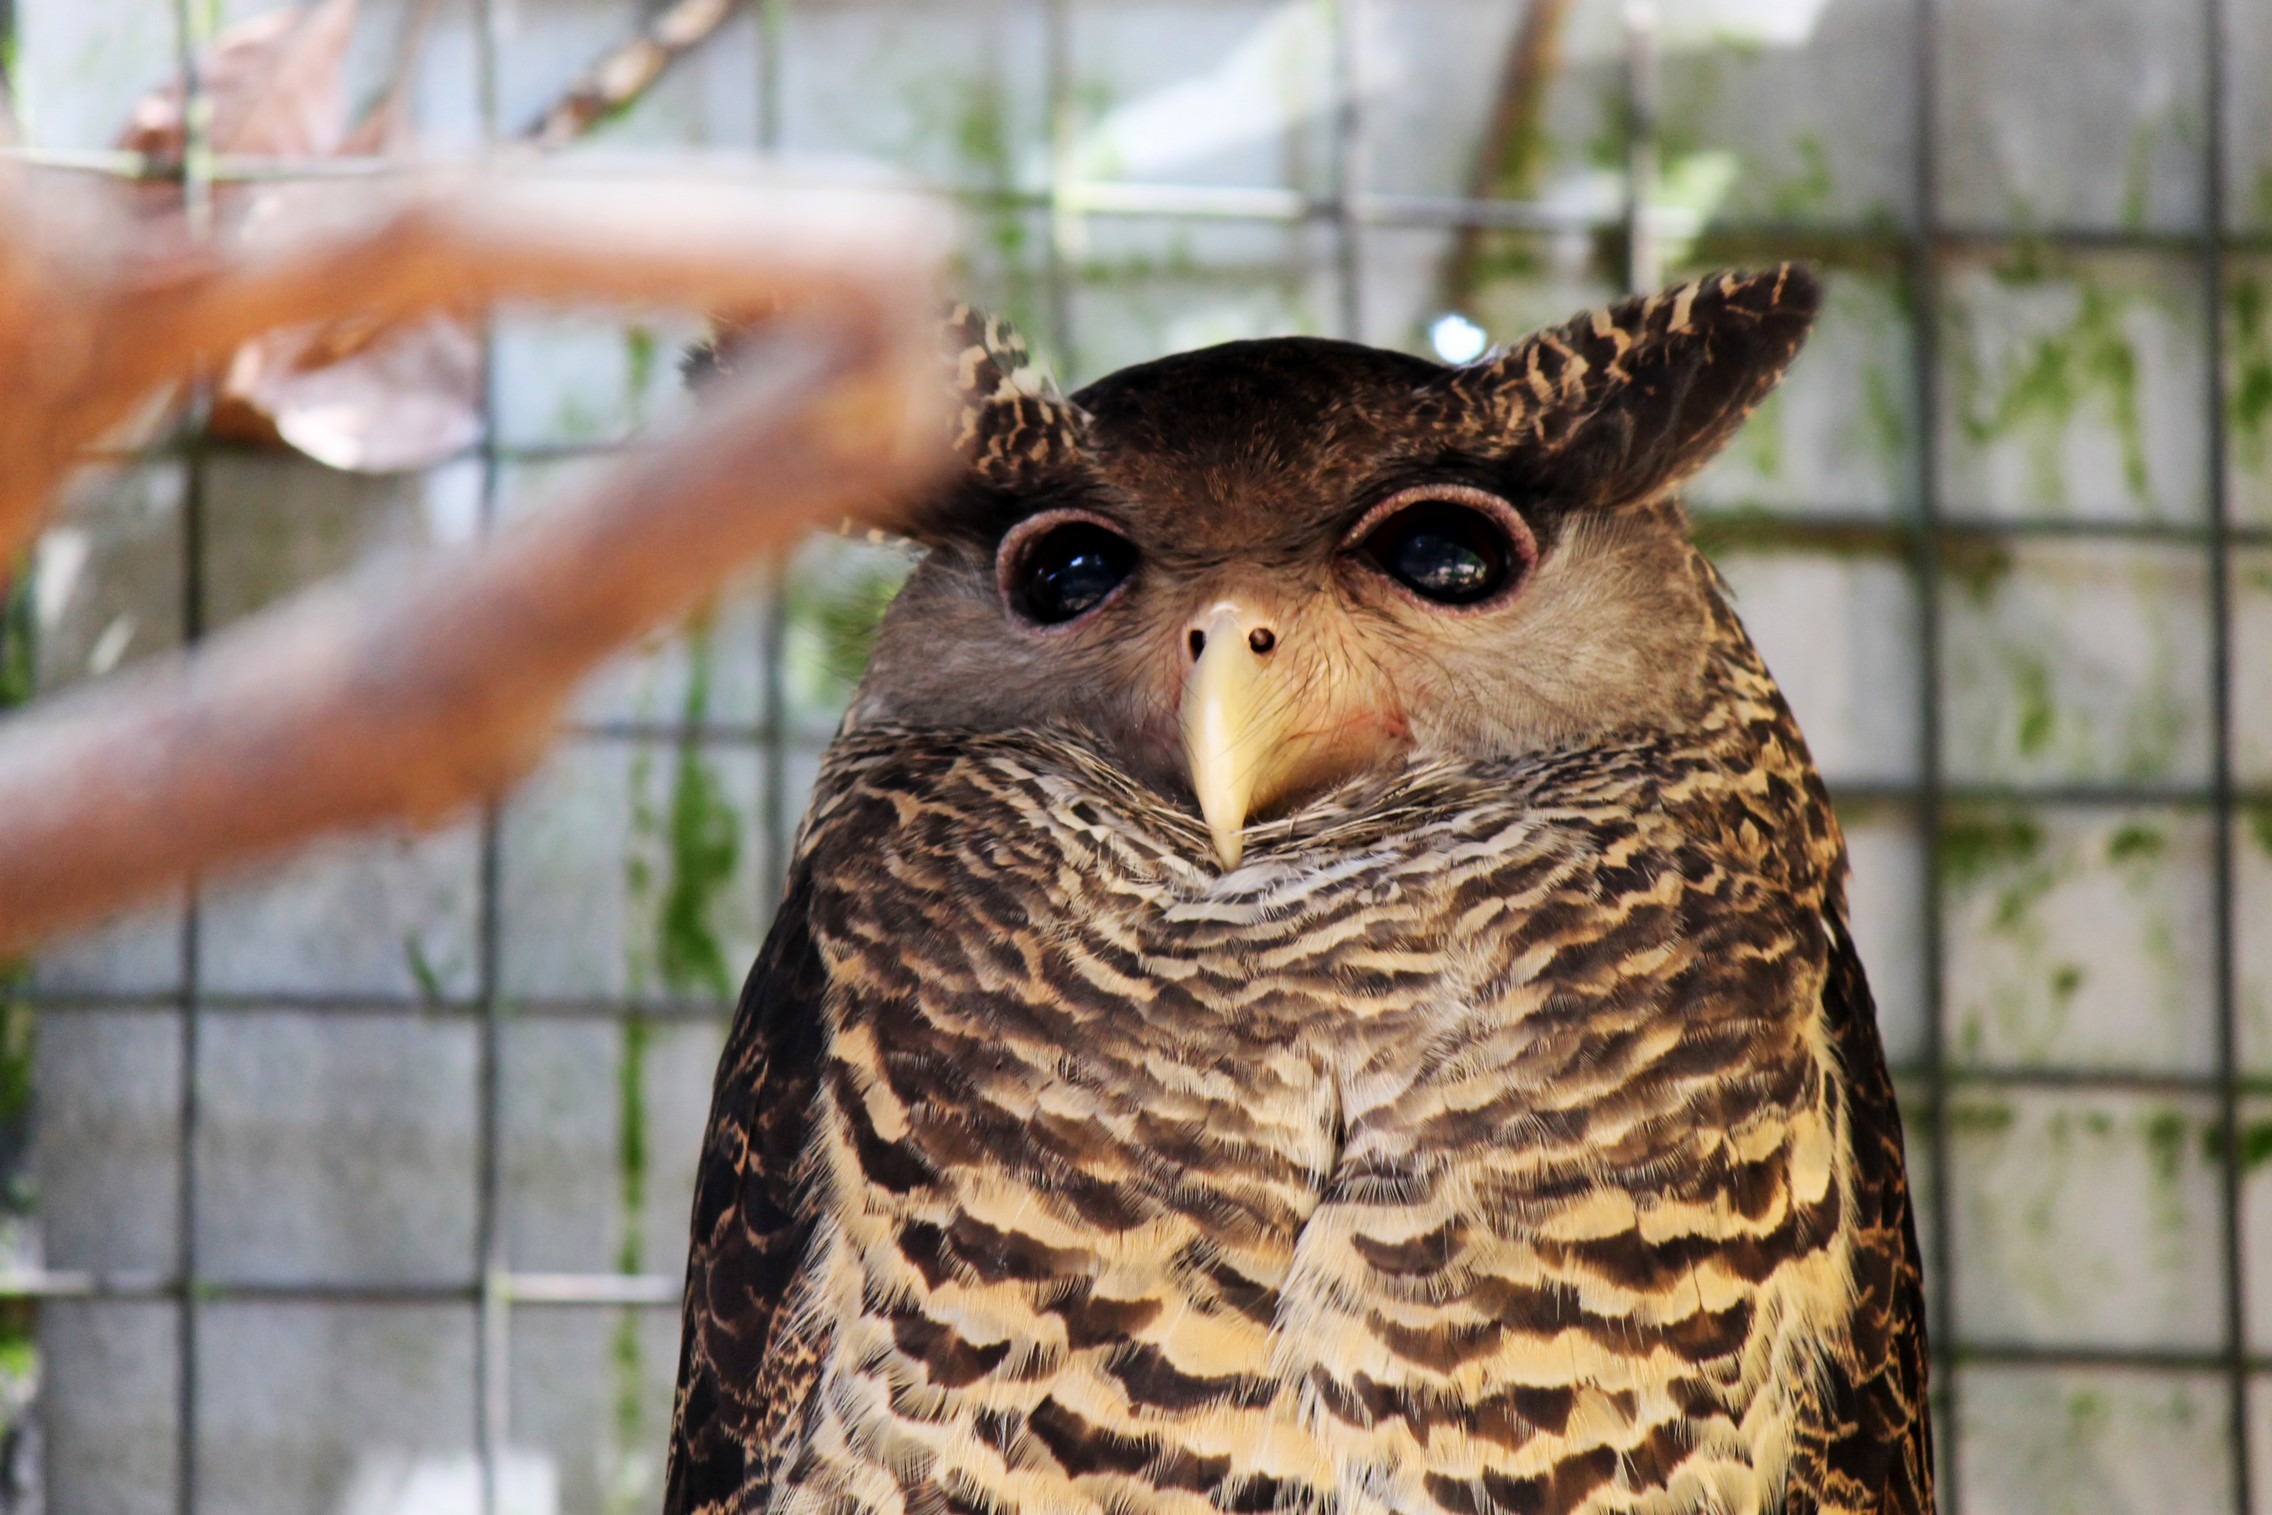
nature, outdoor, wilderness, bird, animal, fly, wildlife, wild, beak, mammal, freedom, owl, feather, avian, fauna, majestic, bird of prey, close up, eyes, wings, vertebrate, creature, falcon